The Left-Hander (1987 film)

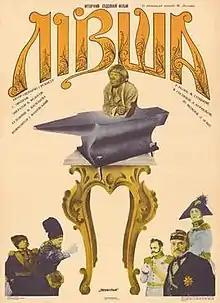
The Ukrainian release version of poster

The Left-Hander is a 1987 Soviet comedy drama directed by Sergei Ovcharov, based on The Left-Hander by Nikolai Leskov. The film features Nikolay Stotskiy, Vladimir Gostyukhin, and Leonid Kuravlyov.